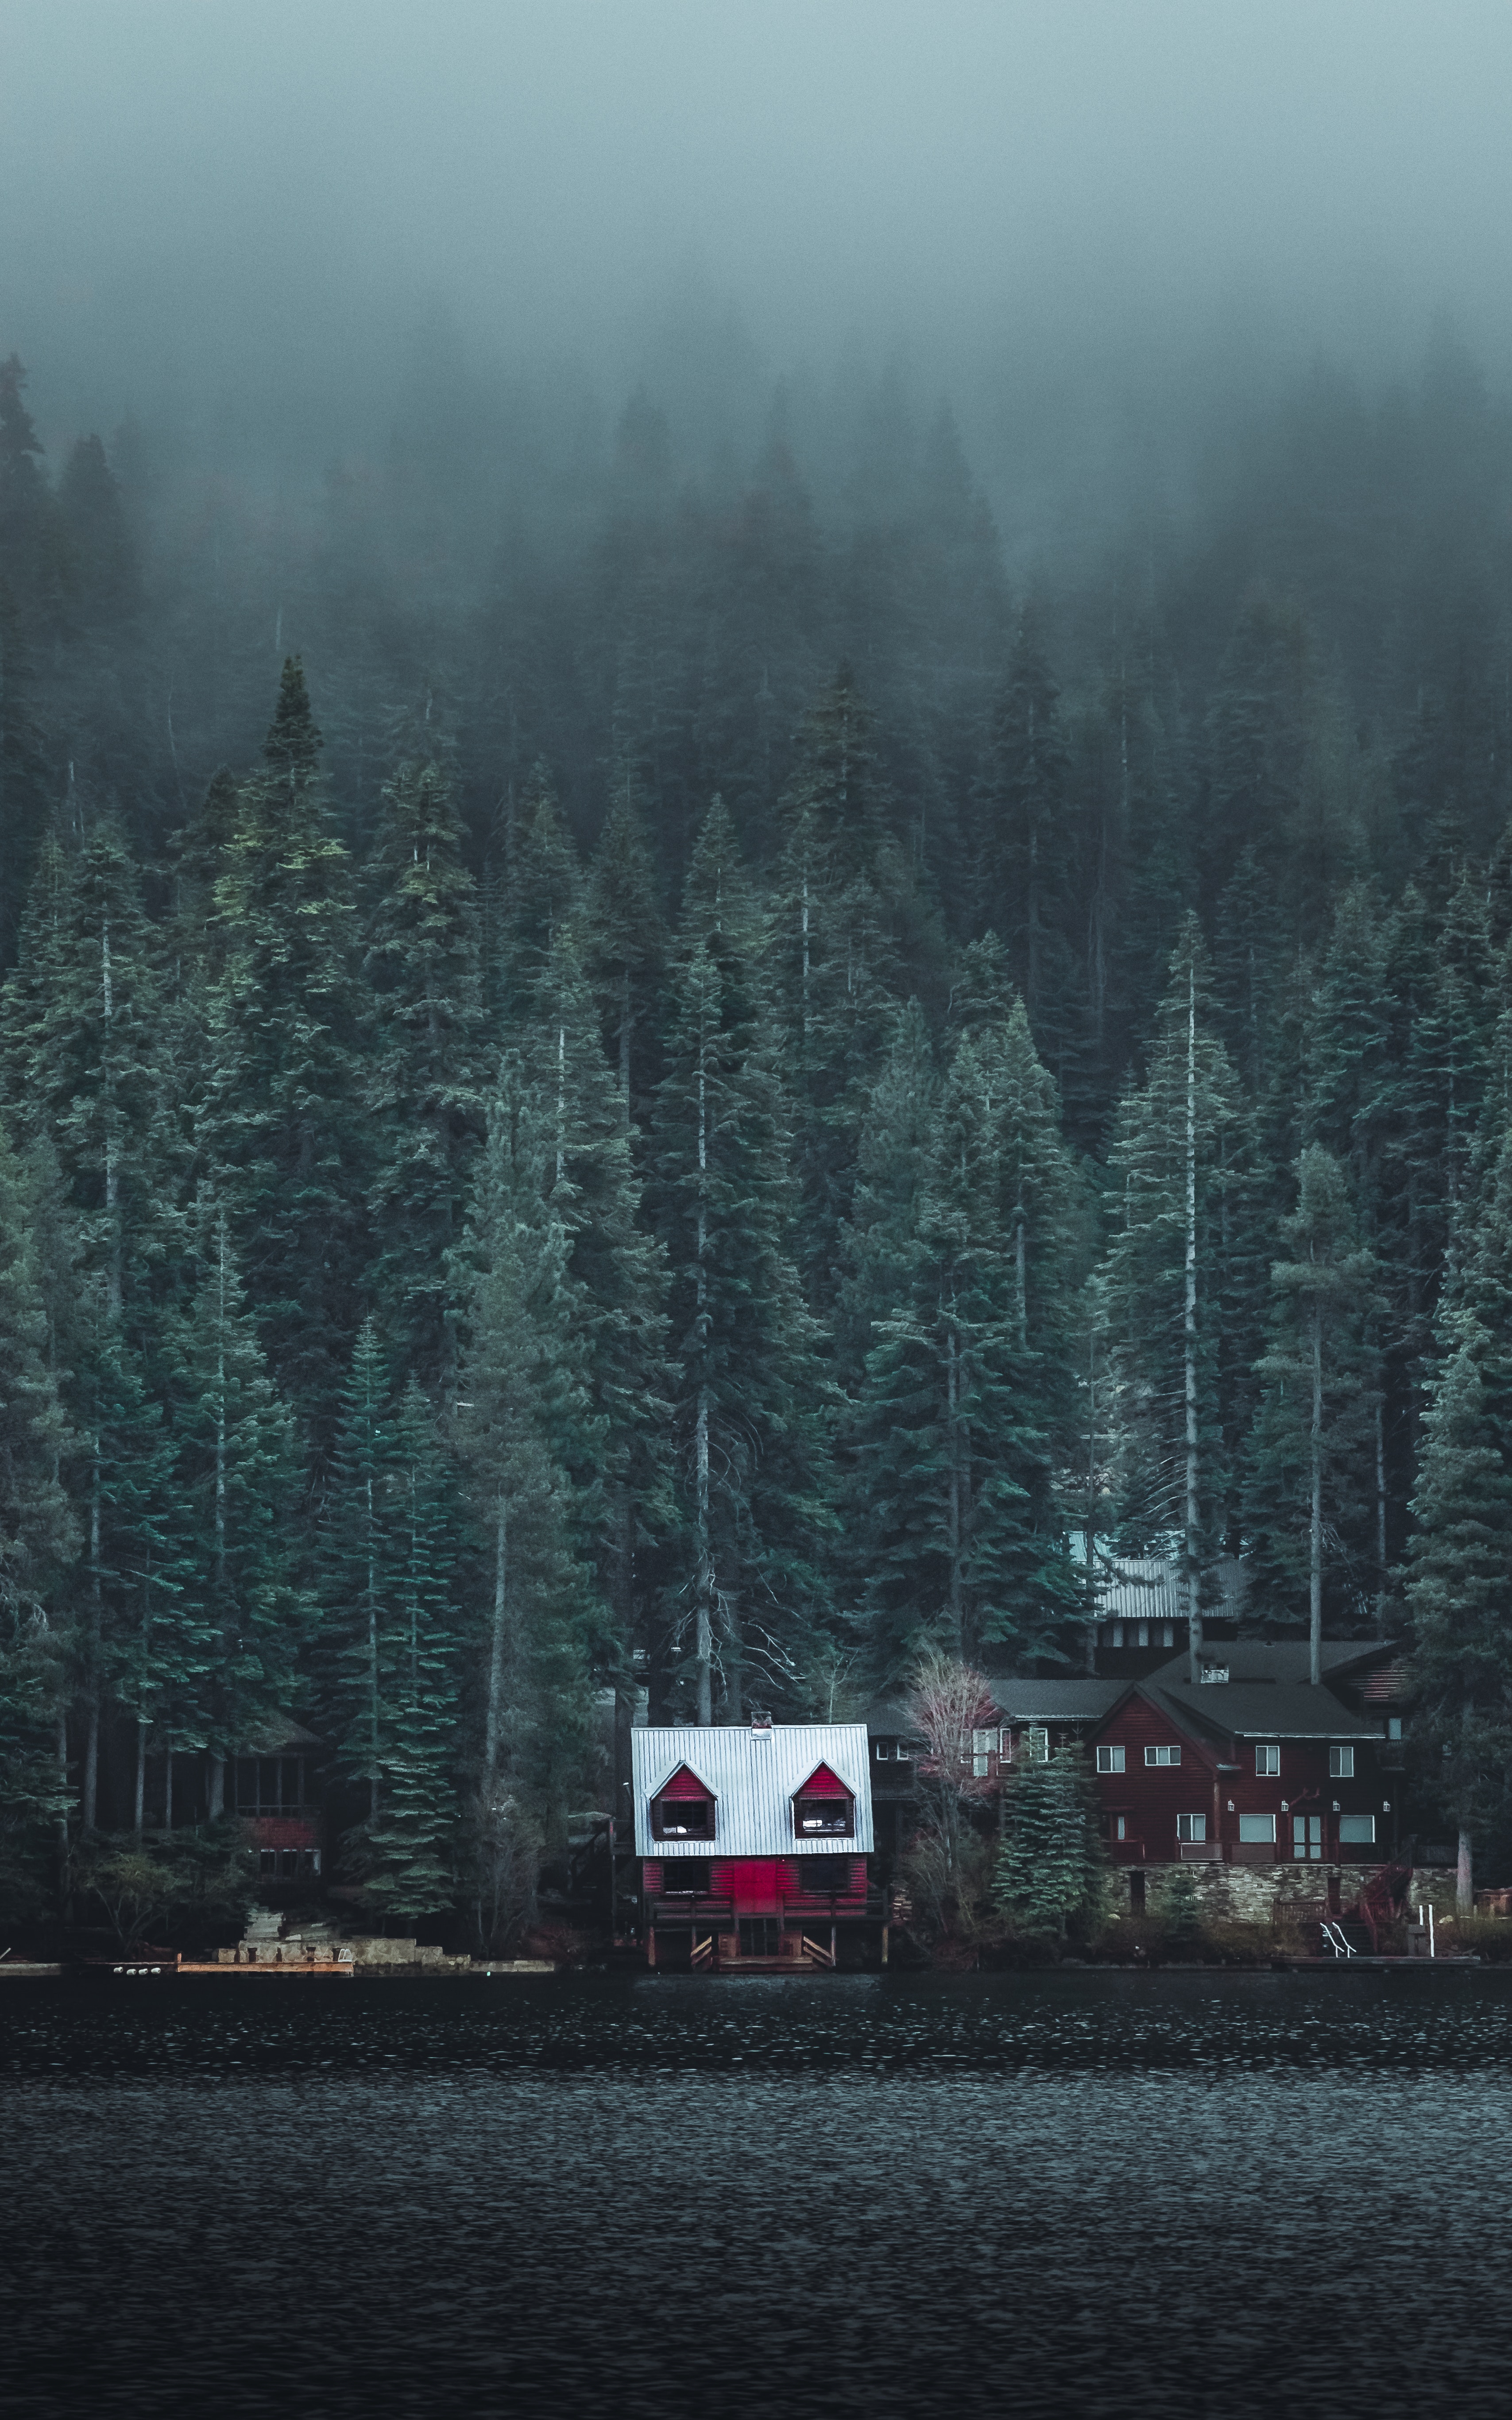
atmospheric phenomenon, tree, sky, forest, highland, transport, mist, fog, atmosphere, hill station, woody plant, cloud, landscape, plant, mountain, house, winter, pine family, conifer